Question: Where are the gloves in the picture?
Tambaya: Ina safar hannu a hoton?
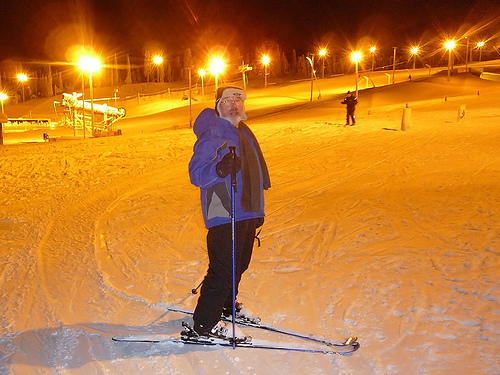
Answer: On the people's hands.
Amsa: A hannun mutane.